Unite the Right rally

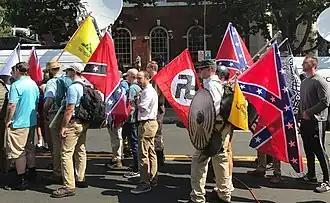
Rally participants preparing to enter Emancipation Park in Charlottesville, Virginia, on August 12, 2017, carrying Neo-Confederate flags, Confederate battle flags, Gadsden flags, a Nazi flag, and a flag depicting Mjölnir

The Unite the Right rally was a white supremacist rally that took place in Charlottesville, Virginia, from August 11 to 12, 2017. Marchers included members of the alt-right, neo-Confederates, neo-fascists, white nationalists, neo-Nazis, Klansmen, and far-right militias. Some groups chanted racist and antisemitic slogans and carried weapons, Nazi and neo-Nazi symbols, the valknut, Confederate battle flags, "Deus vult" crosses, flags, and other symbols of various past and present antisemitic and anti-Islamic groups. The organizers' stated goals included the unification of the American white nationalist movement and opposing the proposed removal of the statue of General Robert E. Lee from Charlottesville's former Lee Park. The rally sparked a national debate over Confederate iconography, racial violence, and white supremacy. The event had hundreds of participants.